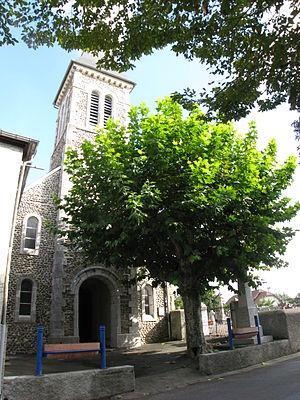
Eglise d'Os Marsillon (Pyrénées Atlantiques) Pyrénées).
Os-Marsillon est une commune française située dans le département des Pyrénées-Atlantiques, en région Nouvelle-Aquitaine.